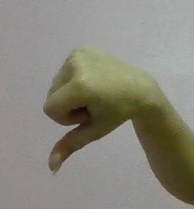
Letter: waw